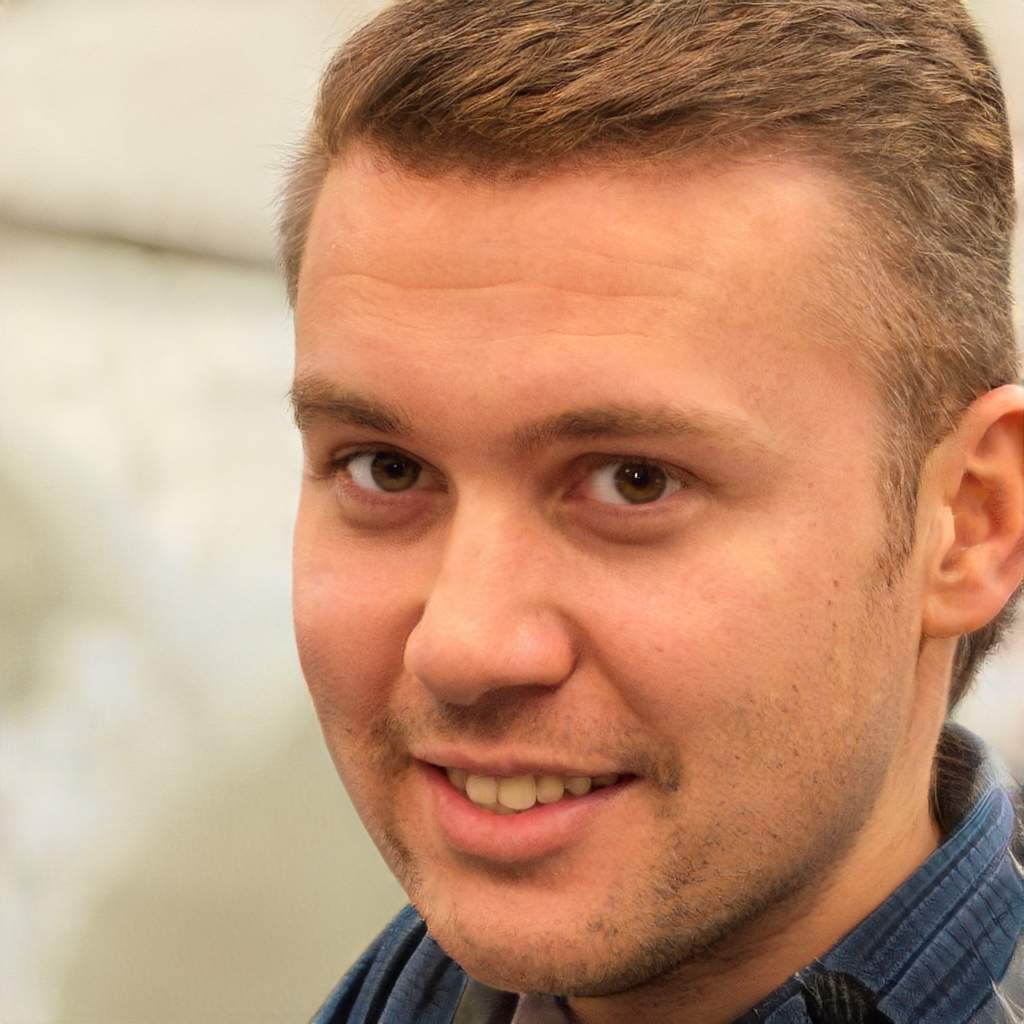
Label: Colored